Lauren Stephens

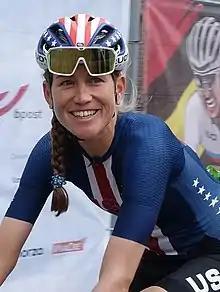
Stephens at the 2021 UCI Road World Championships

Lauren Michelle Stephens (née Robertson; born December 28, 1986) is an American racing cyclist, who currently rides for UCI Women's Continental Team Cynisca Cycling. She raced the Team Time Trial at the 2014 UCI Road World Championships.